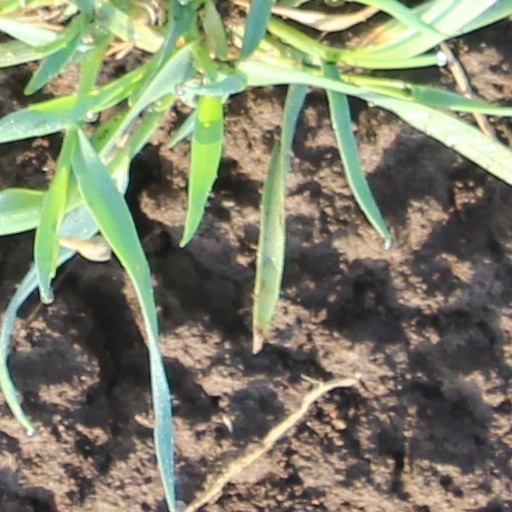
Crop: wheat